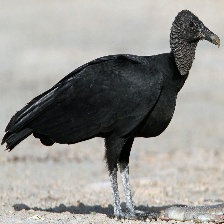
Species: BLACK VULTURE
Scientific name: CORAGYPS ATRATUS
ImageNet parent category: vulture